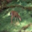
Label: deer